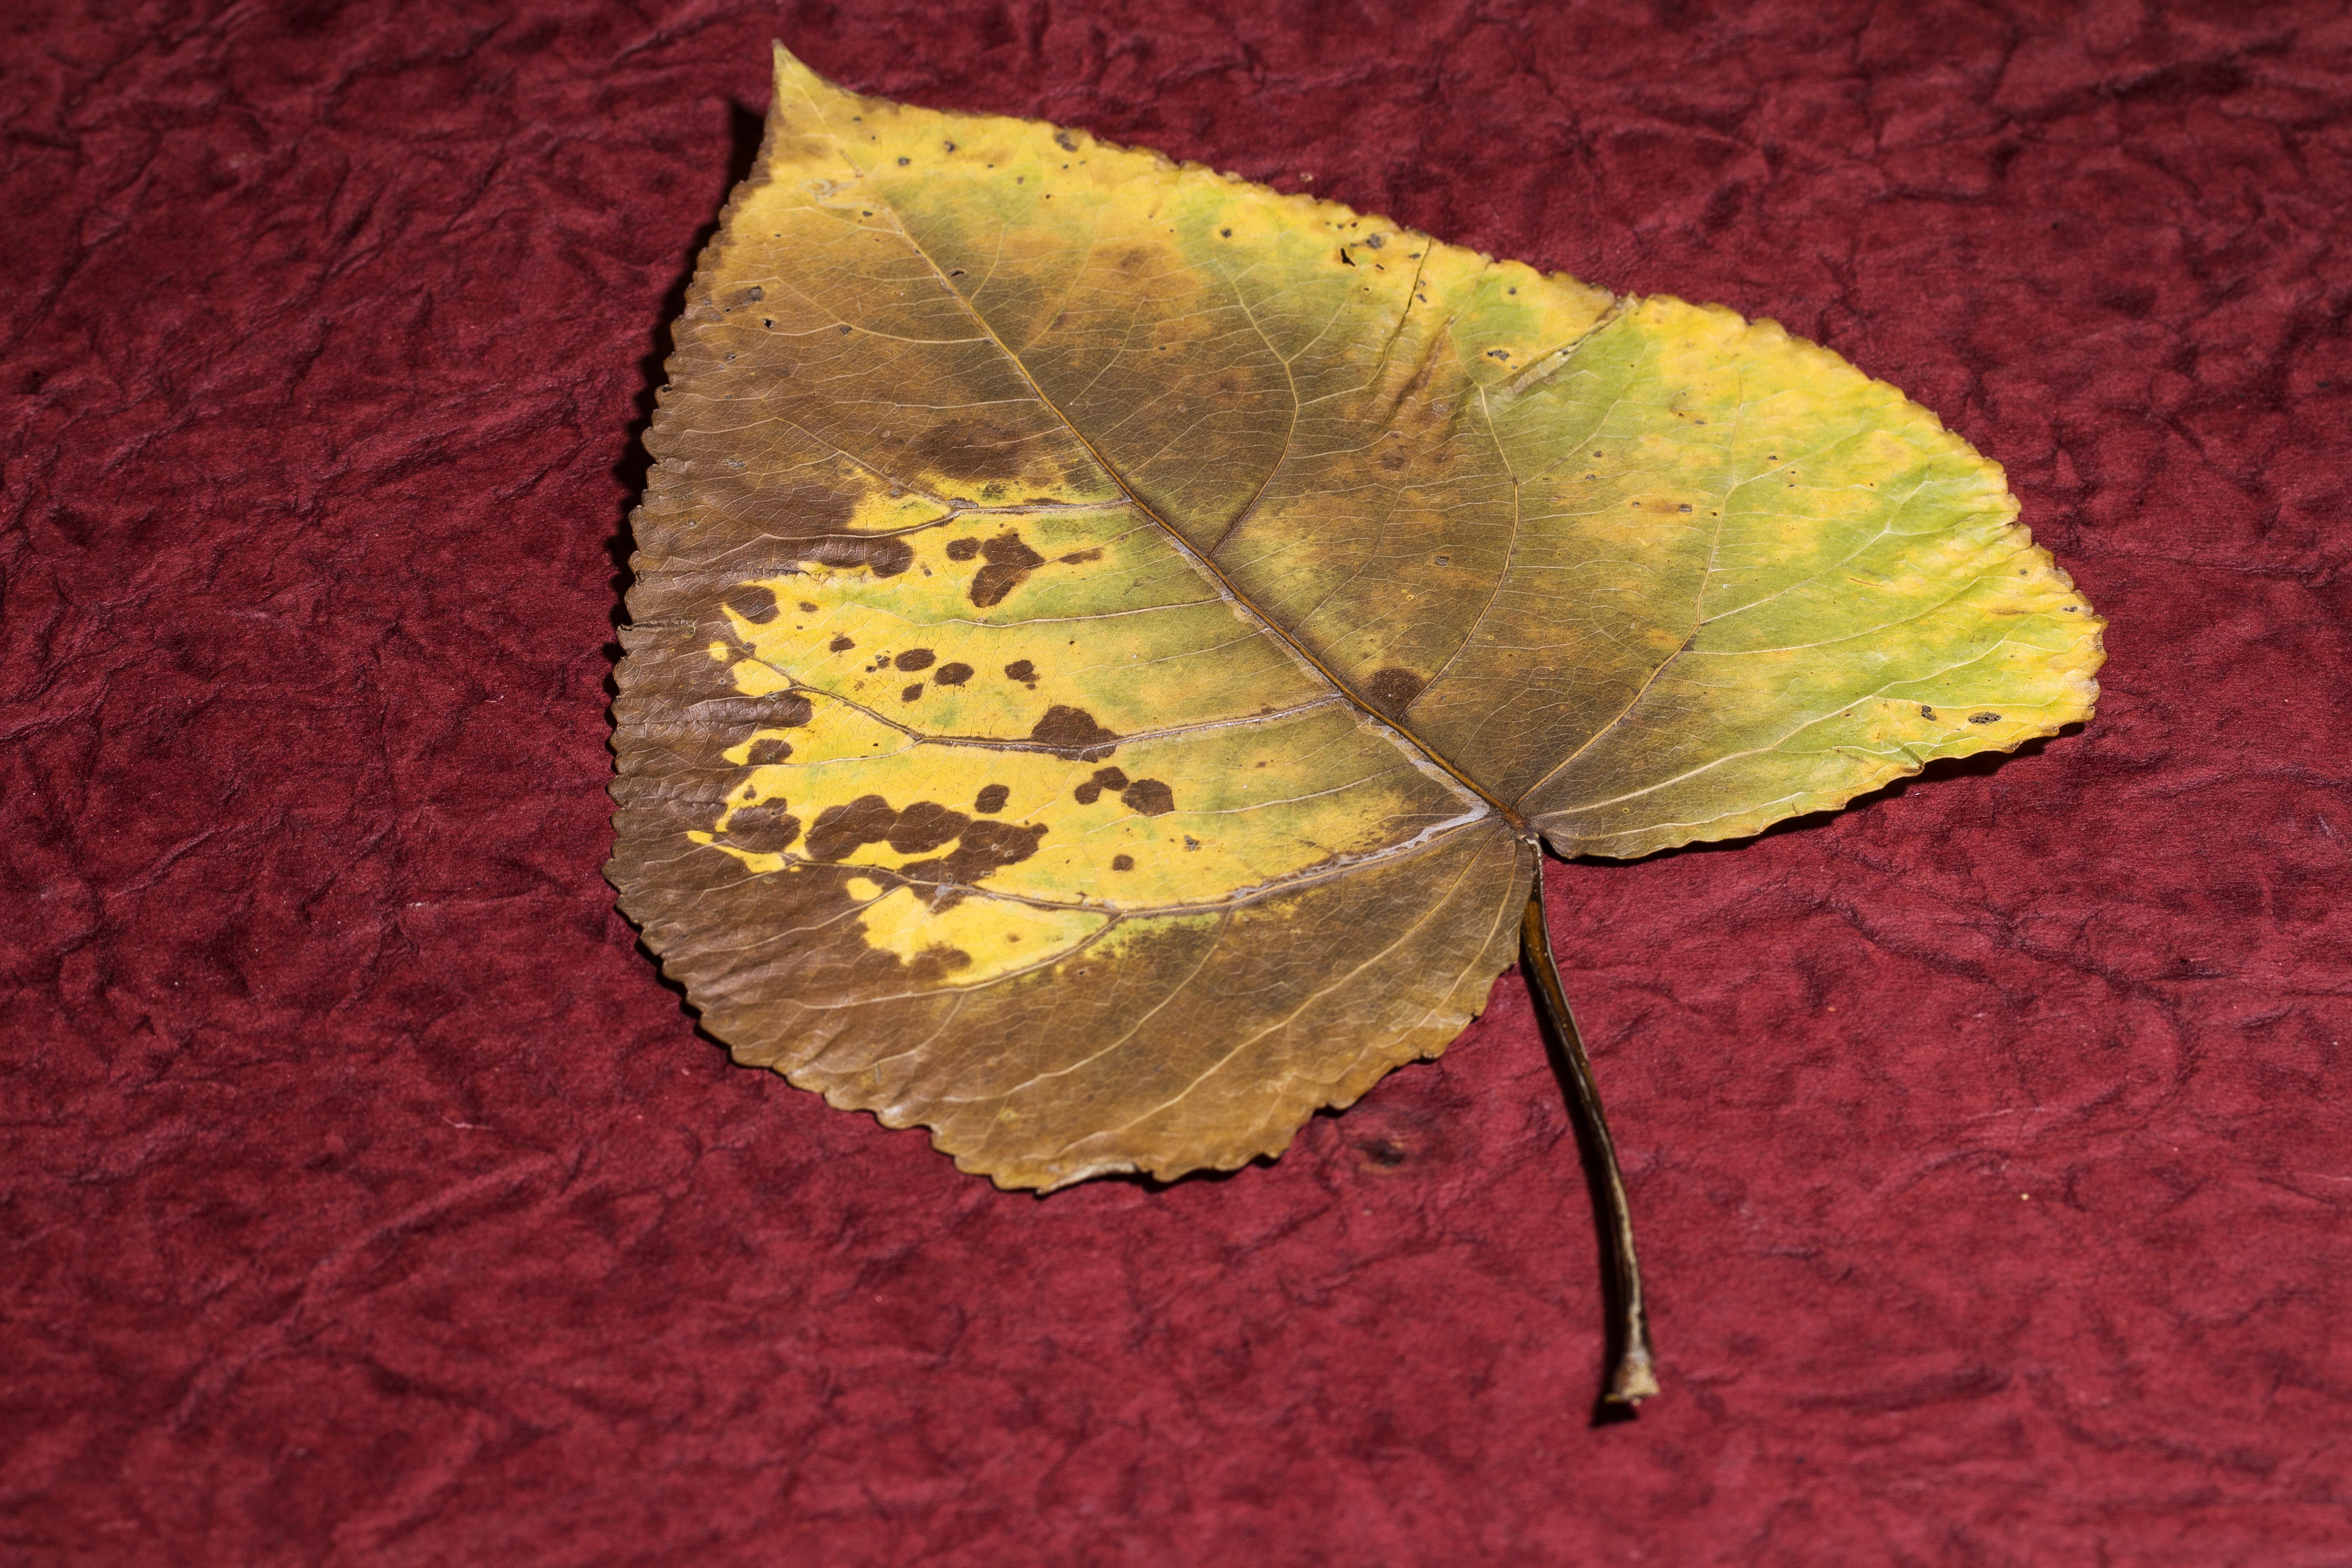
tree, plant, leaf, flower, petal, red, insect, autumn, moth, yellow, dry leaf, invertebrate, maple leaf, poplar, macro photography, poplar leaf, moths and butterflies